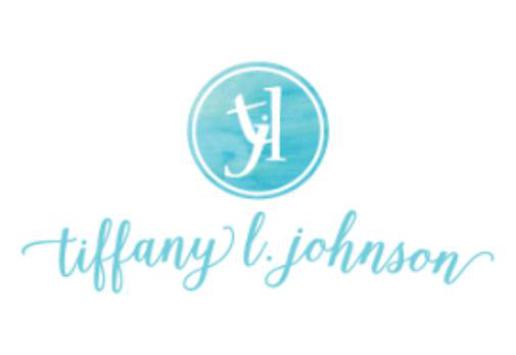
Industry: Clothes